Fordyce, Aberdeenshire

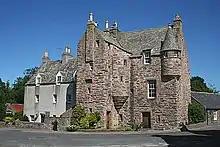
The Scottish baronial style Fordyce Castle

Fordyce is a village in Aberdeenshire, Scotland that is slightly inland from the point where the Burn of Fordyce meets the sea between Cullen and Portsoy. It has existed since at least the 13th century. In 1990, Charles McKean wrote that Fordyce was "a sheer delight to discover, concealed as it is from the passing eye by hills and rolling countryside".